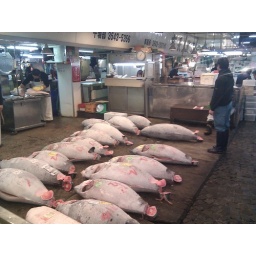
Images of the famed Tsukiji fish market in Tokyo.